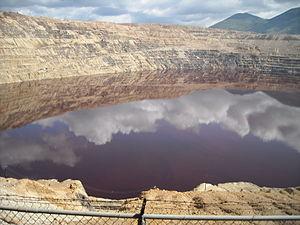
Voici une liste de mines situées aux États-Unis.